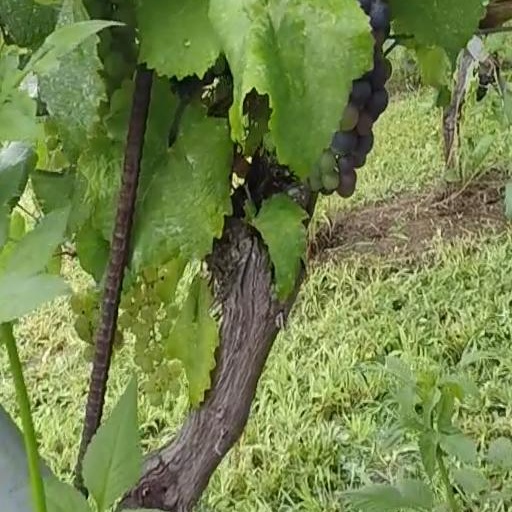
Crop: grape